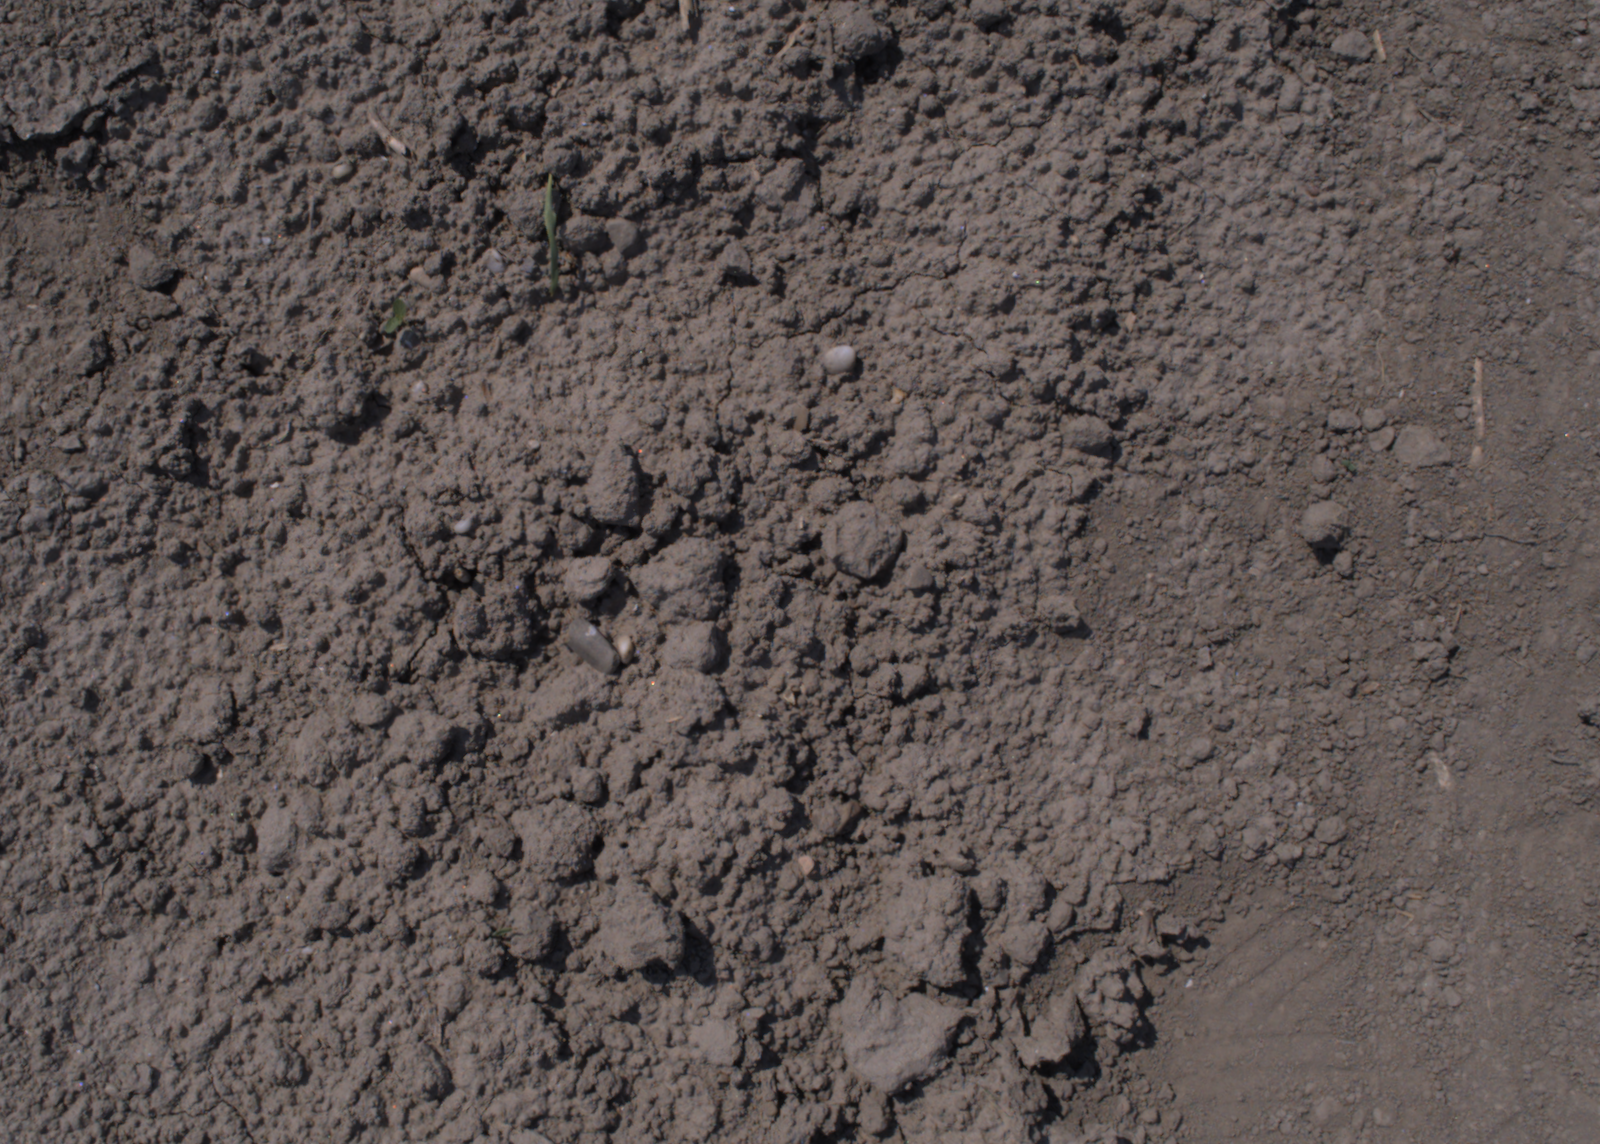
Capture date: 10.08.2020 12:10:24
Weather: sunny
Wind: light
Seeding date: 21.07.2020
Plant canopy height (mm): 930